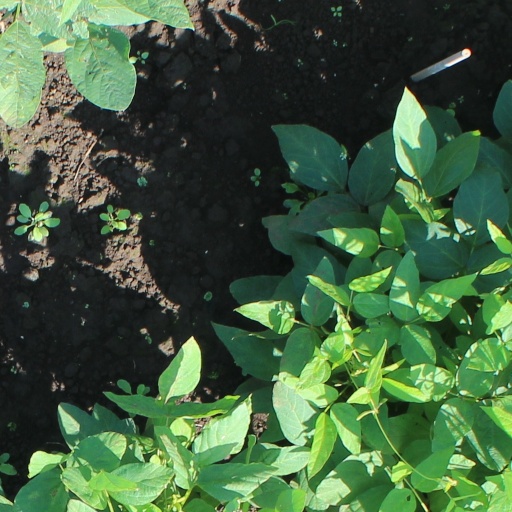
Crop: soybean